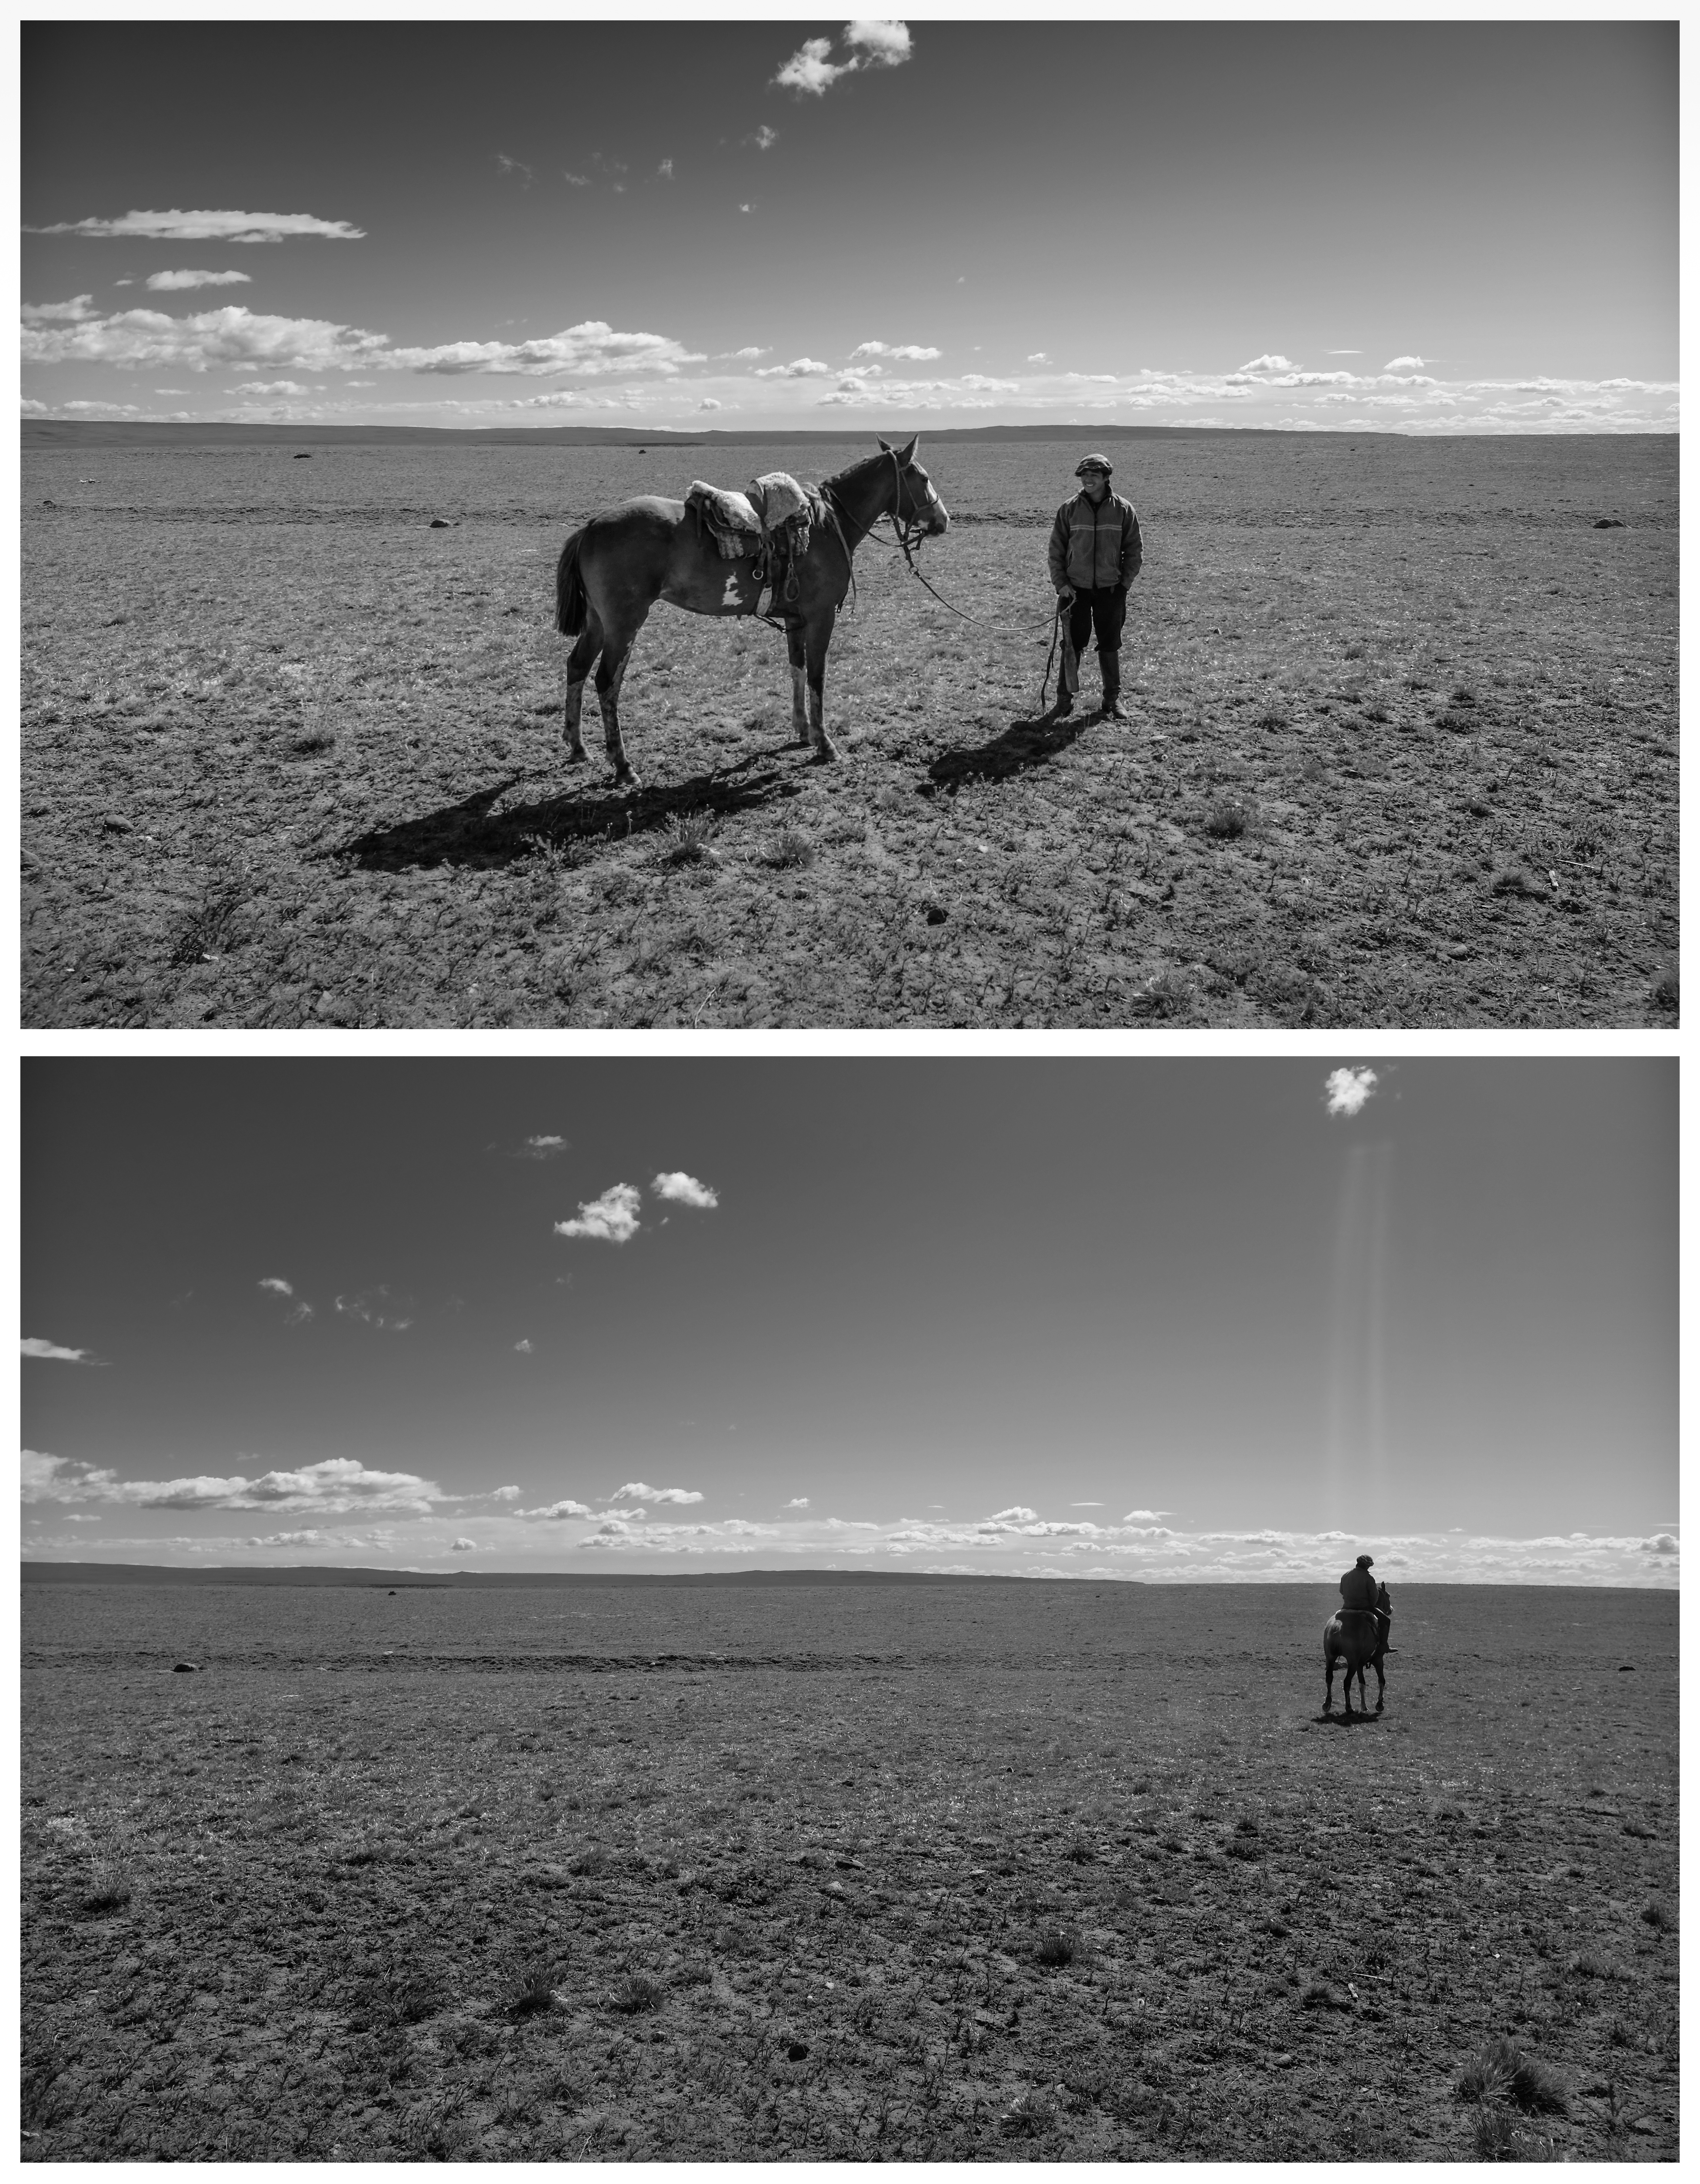
sea, coast, horizon, silhouette, black and white, photography, desert, fujifilm, horse, monochrome, bw, x100, cowboy, photograph, collage, argentina, vaquero, image, fuji, x100s, patagonia, gaucho, onthejob, horseman, elgaucho, intothehorizon, rideaway, caballospatagnicos, monochrome photography, album cover